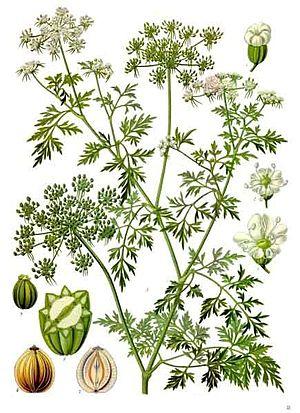
Aethusa est un genre de plantes herbacées de la famille des Apiaceae qui ne compte, en Europe, qu'une seule espèce, toxique et largement répandue, la petite ciguë, laquelle se décline cependant en différentes sous-espèces.